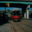
Label: streetcar